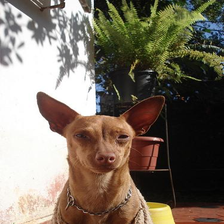
Species: dog
Breed: miniature pinscher